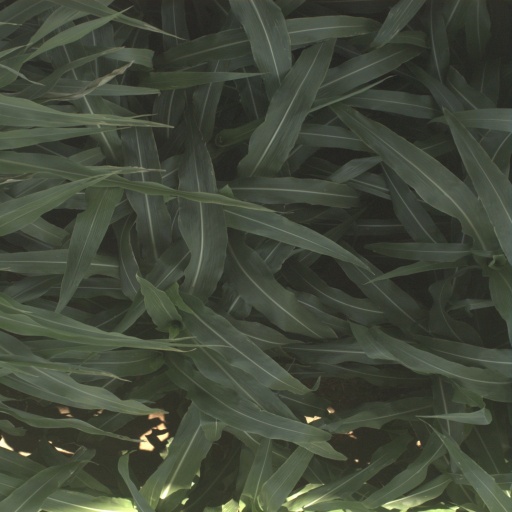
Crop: sorghum